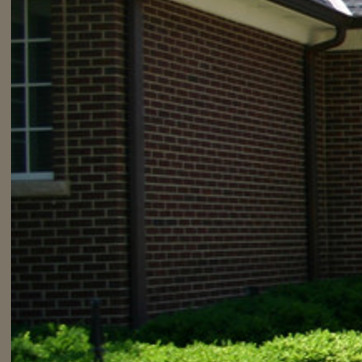
Material: brick